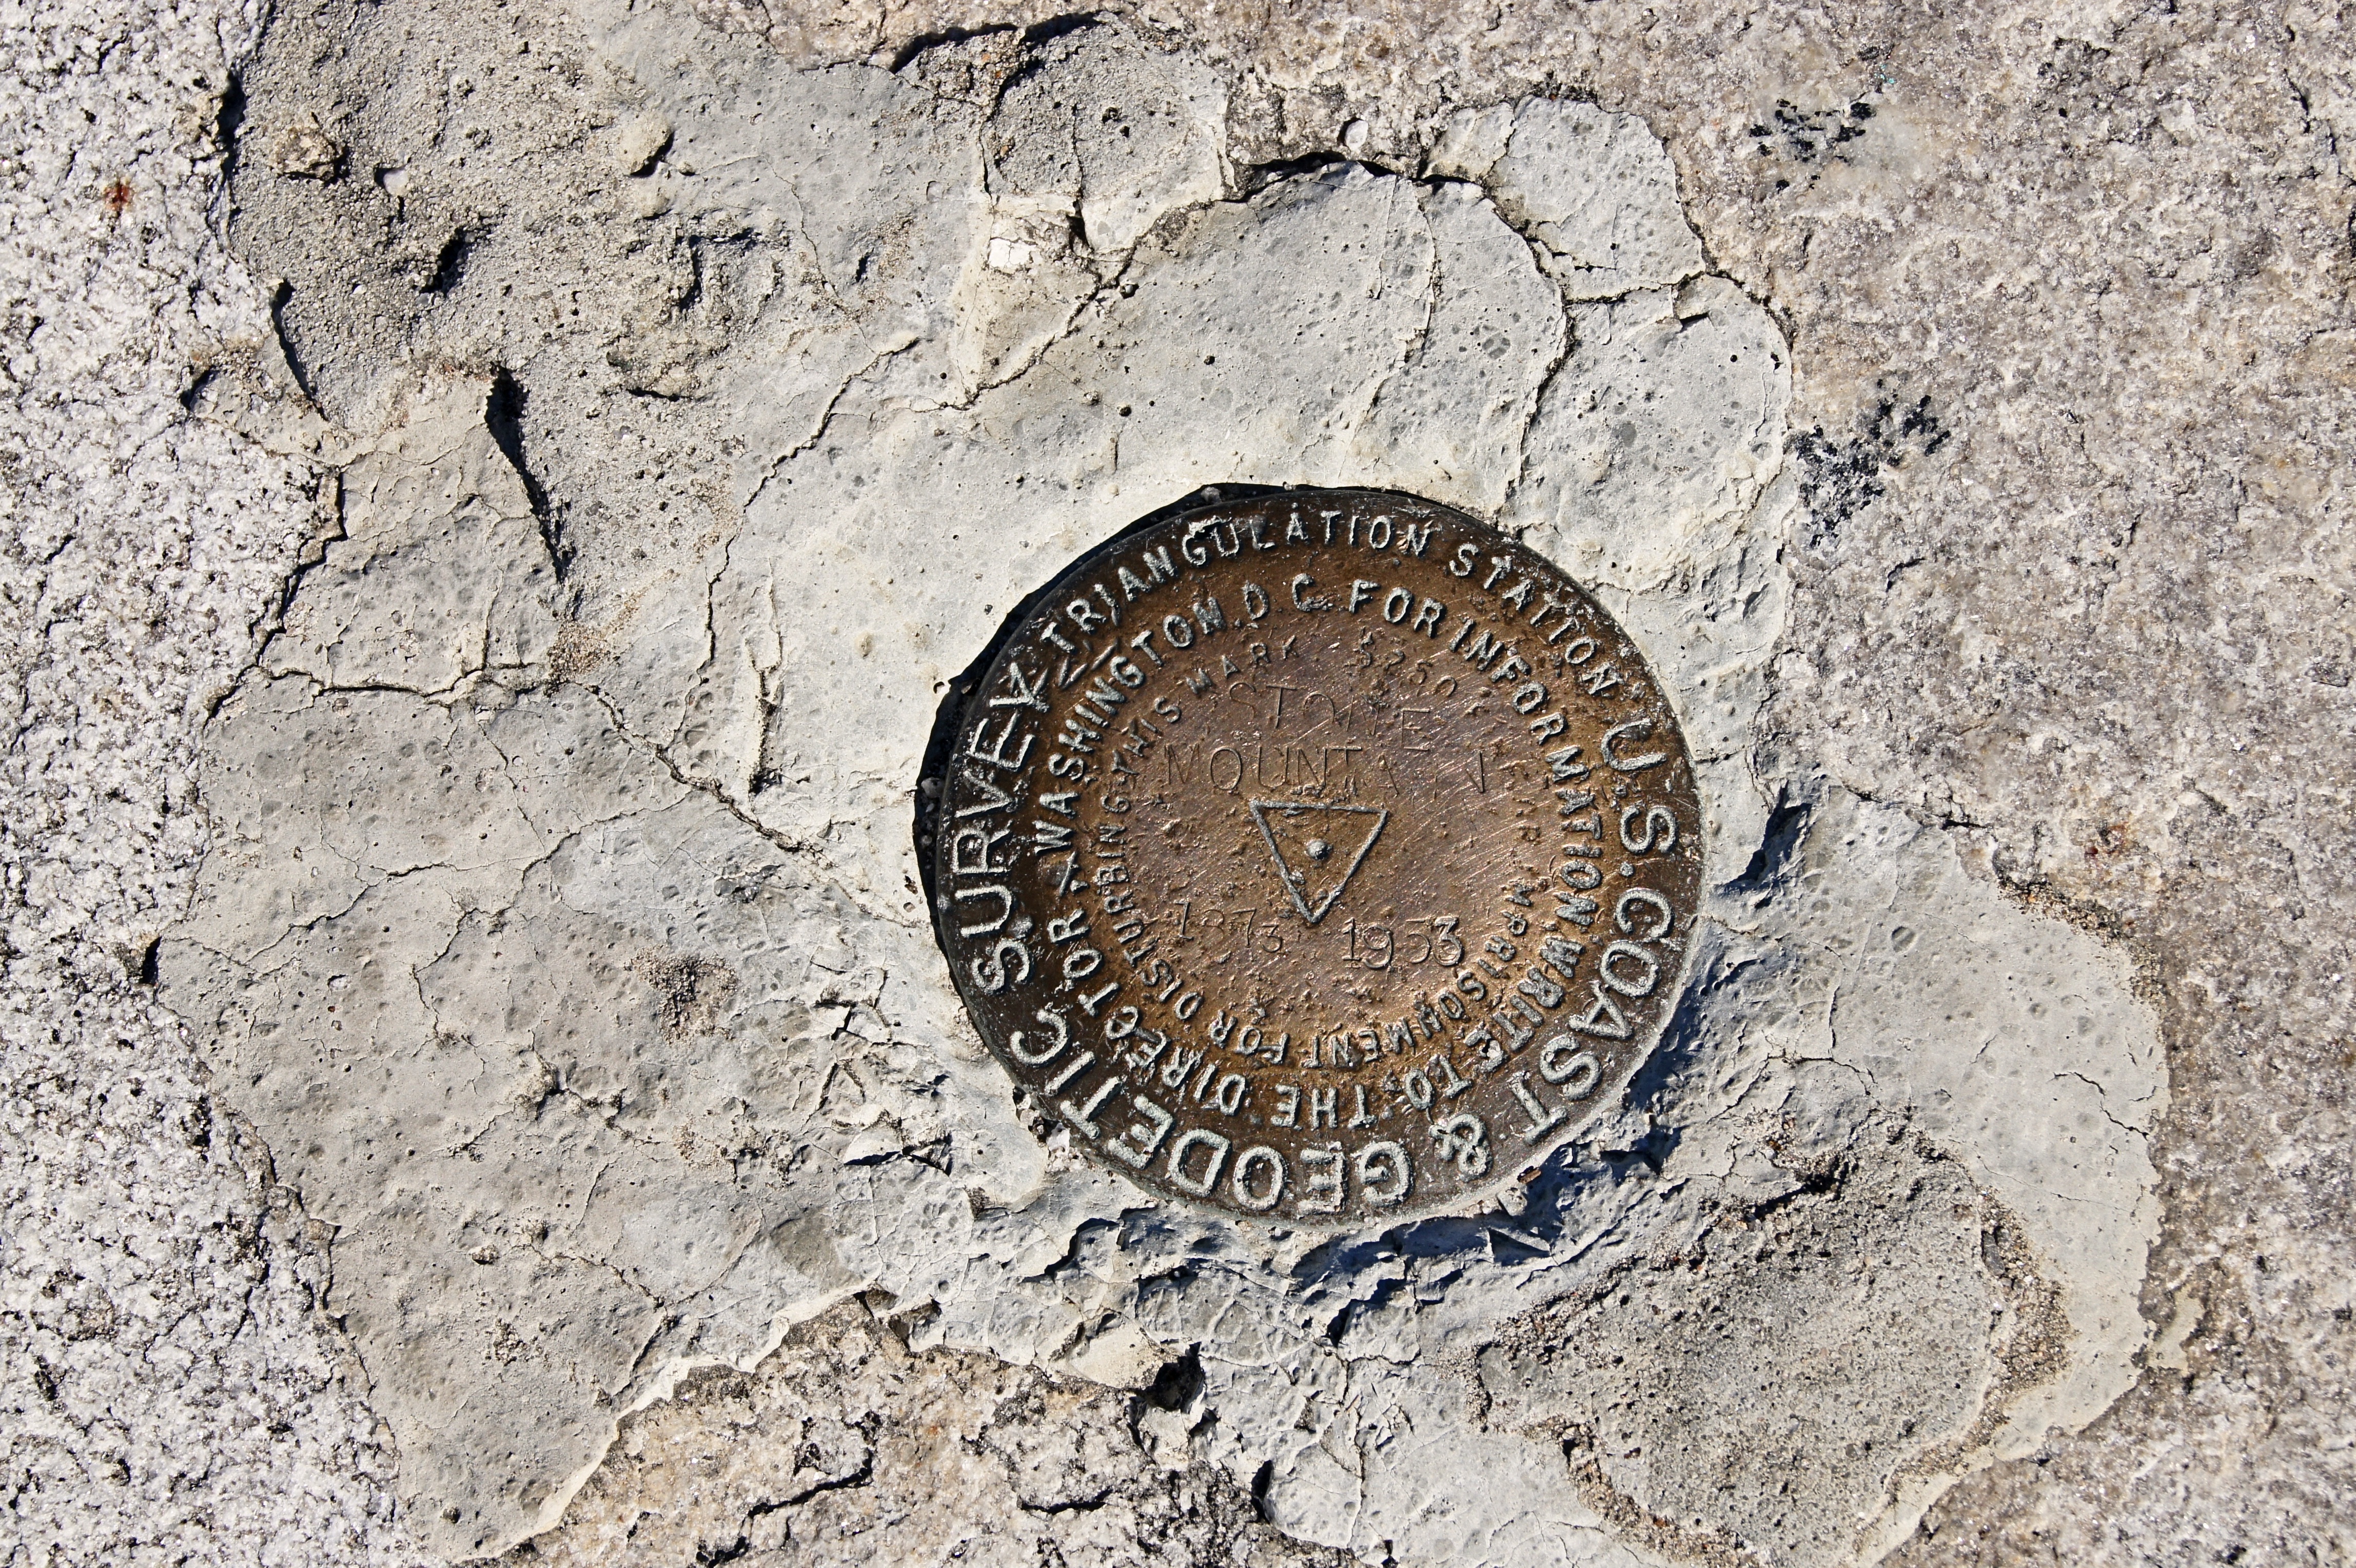
rock, ground, stone, soil, landmark, seal, material, ornament, geology, temple, mountains, mark, information, position, coat of arms, archaeological site, steinplatte, ancient history